Doughnut

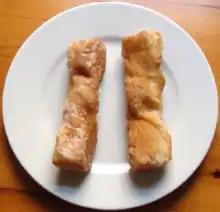
Two shop-bought lightly glazed yum-yums on a plate. On average they are in length.

In Spain, there are two different types of doughnuts. The first one, simply called "donuts", or more traditionally "berlinesas", is a U.S.-style doughnut, i.e., a deep-fried, sweet, soft, ring of flour dough.